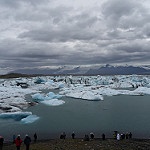
Label: glacier